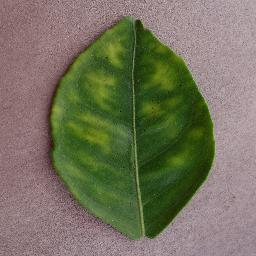
Label: Orange___Haunglongbing_(Citrus_greening)